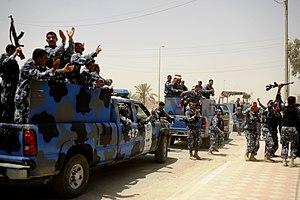
Bakouba est le chef-lieu de la province irakienne du Diyala.